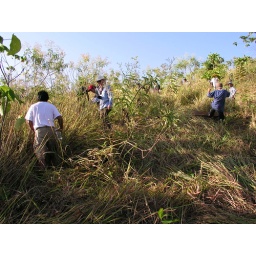
ANR assisted-natural-regeneration.  Looking for the forest hiding in the grass